Älvsborg County

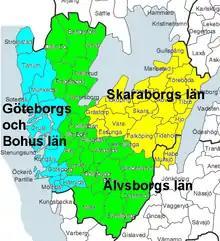
The three former counties that constitute today's Västra Götaland County.

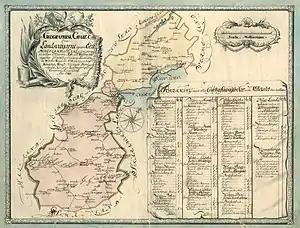
Map of the country roads through Älvsborg county and Dalsland in 1731.

Älvsborg County was a county of Sweden until 1997, when it was merged with the counties of Gothenburg & Bohus and Skaraborg to form Västra Götaland County.